Herminio Giménez

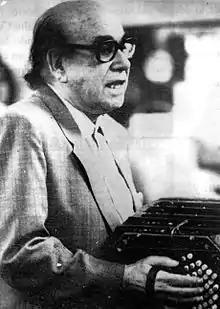

Herminio Giménez (February 20, 1905 – July 6, 1991) was a Paraguayan composer.